The Starlost

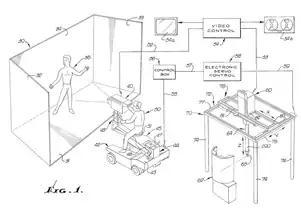
A drawing from the Magicam patent showing the basic arrangement of the system - a servo controlled dolly along with a secondary periscope camera filming a model background

Originally, the show was to be filmed with a special effects camera system developed by Doug Trumbull called Magicam. The system comprised two cameras, the motion of which was controlled by servos. One camera would film actors against a blue screen, and the other would shoot a model background. The motion of both cameras was synchronized and scaled appropriately, allowing both the camera and the actors to move through model sets. The technology did not work reliably, however. In the end, simple blue screen effects were used, which forced static camera shots.